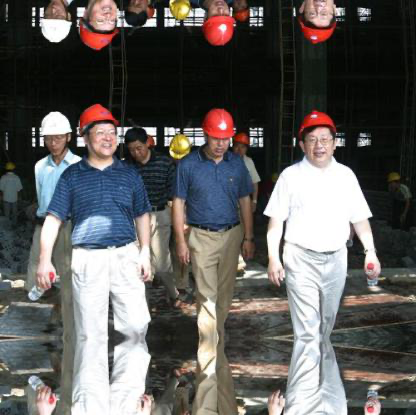
Objects in the image:
label: helmet
label: helmet
label: helmet
label: helmet
label: helmet
label: head
label: helmet
label: helmet
label: helmet
label: helmet
label: helmet
label: helmet
label: helmet
label: helmet
label: head
label: helmet